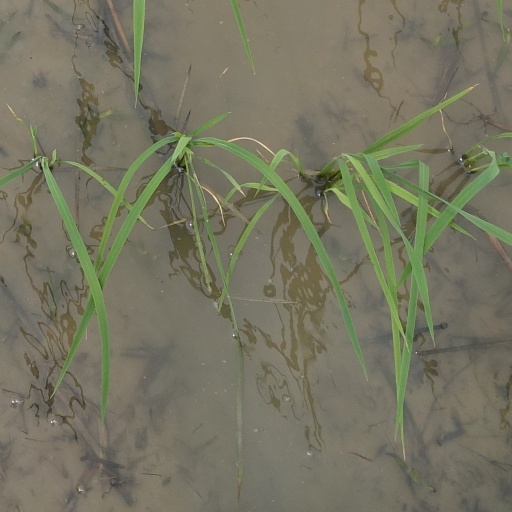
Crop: rice